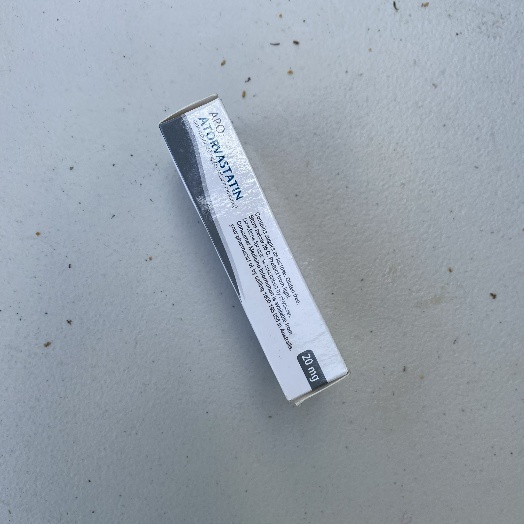
Label: Cardboard